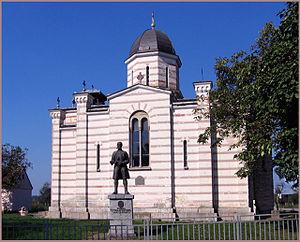
L'éparchie de Šabac est une circonscription de l'Église orthodoxe serbe. Elle a son siège à Šabac et, en 2016, elle a à sa tête l'évêque Lavrentije.